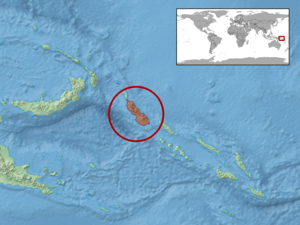
Lepidodactylus mutahi est une espèce de geckos de la famille des Gekkonidae.